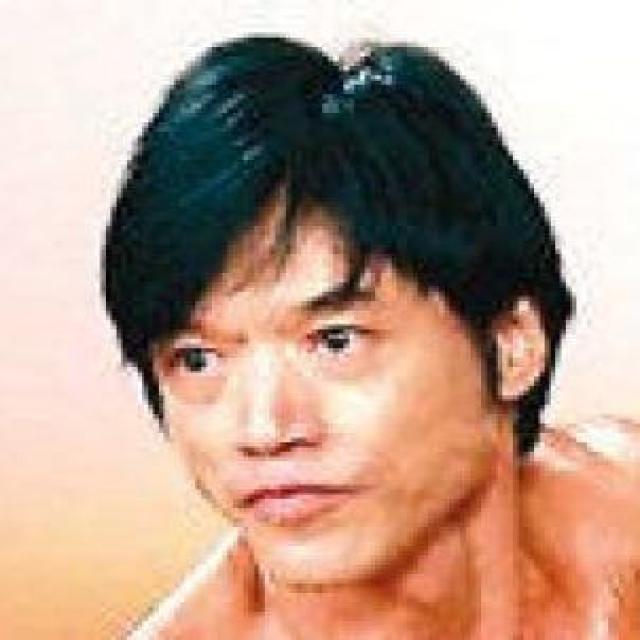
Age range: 21-44